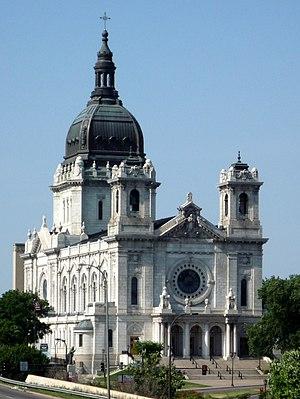
Cette page présente la liste des évêques et archevêques de Saint Paul et Minneapolis.
La basilique Sainte-Marie de Minneapolis est le principal sanctuaire catholique de la ville de Minneapolis, dans l'État américain du Minnesota.